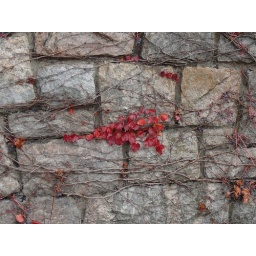
The autumn red color against the stone wall at Conn College Arboretum caught my eye.No Invites please.